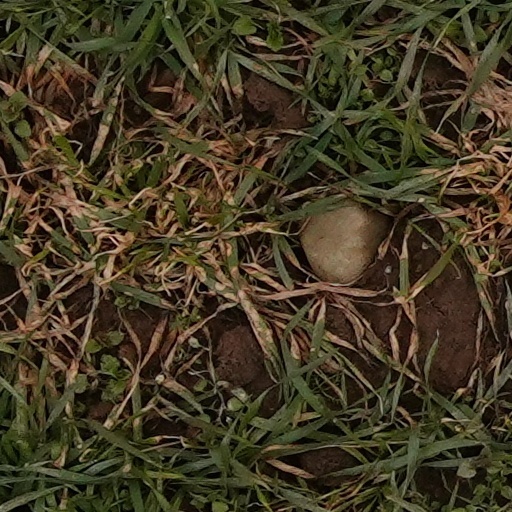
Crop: wheat